Muru (film)

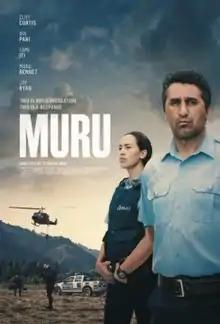

Muru is a 2022 New Zealand action-drama film very loosely based on the 2007 New Zealand police raids against the Ngāi Tūhoe community of Rūātoki. Written and directed by Tearepa Kahi, the film stars Cliff Curtis, Jay Ryan and Manu Bennett. The film was released as the opening night film of the New Zealand International Film Festival on 28 July 2022.